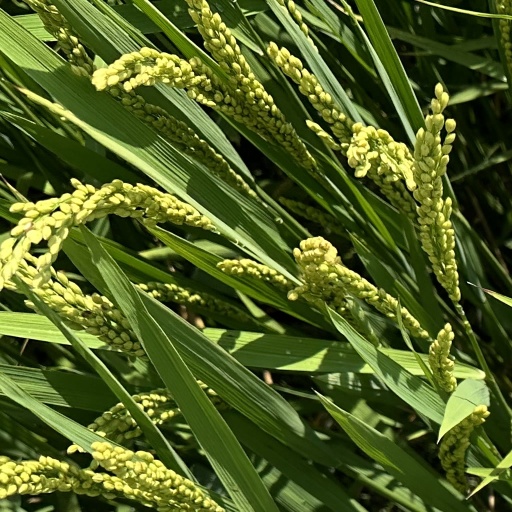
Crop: rice